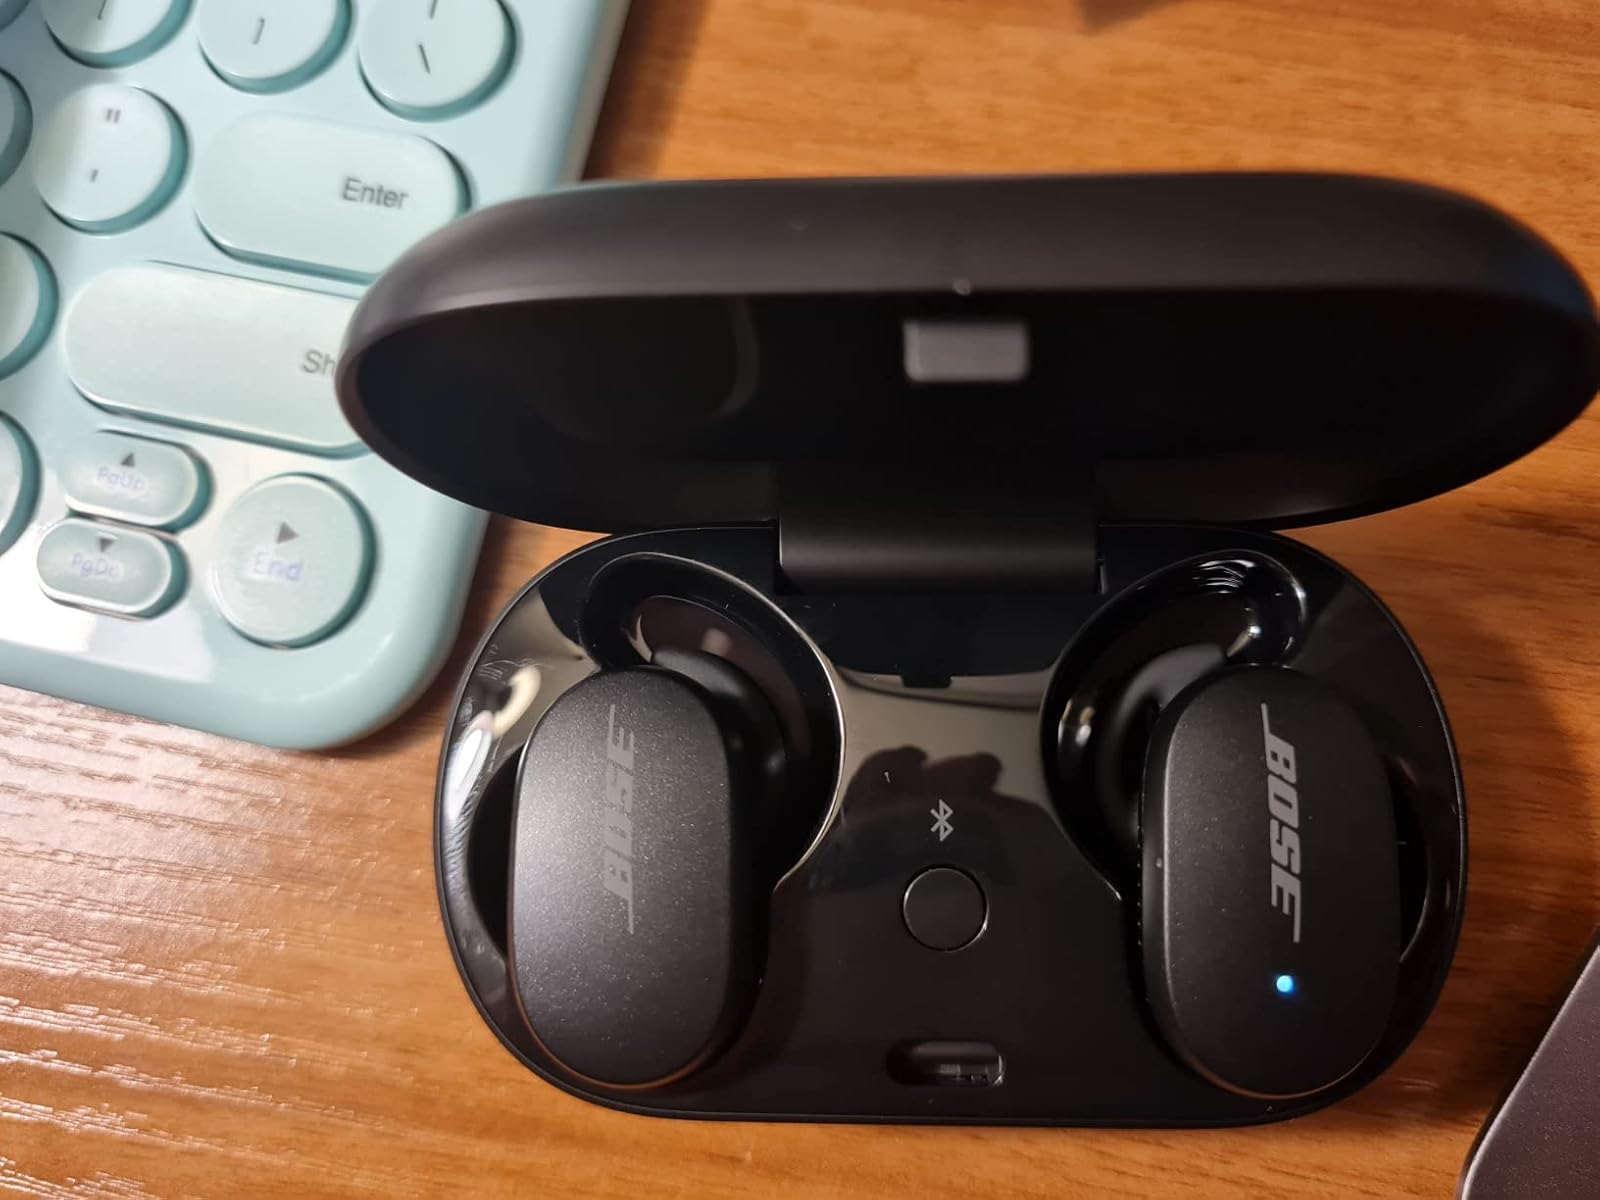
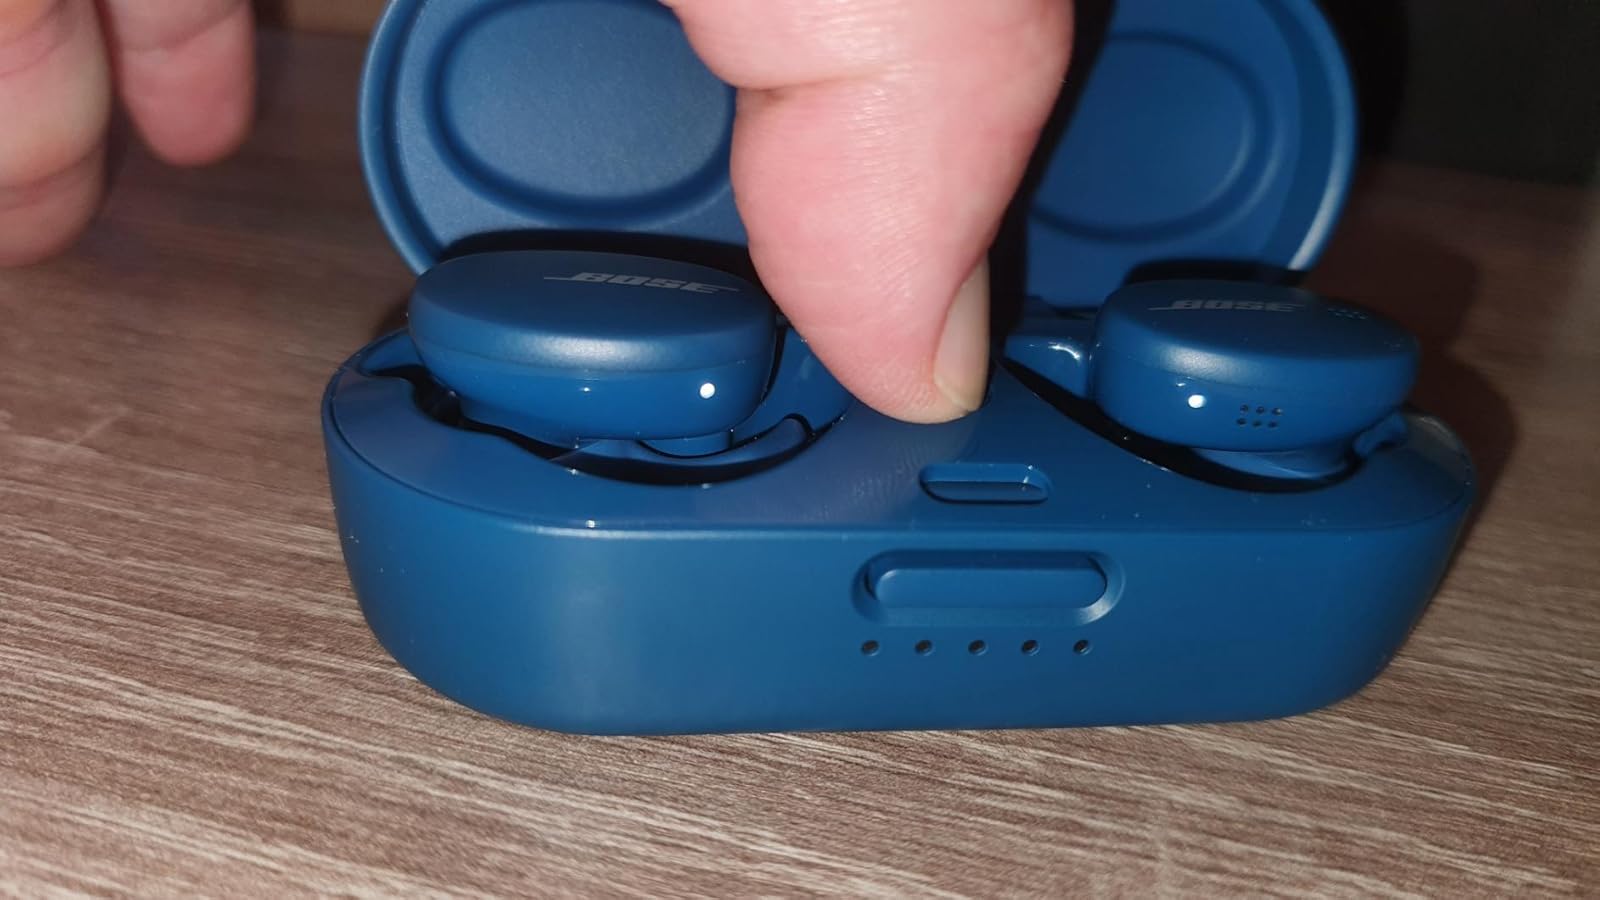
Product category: earbuds
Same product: no